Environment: real
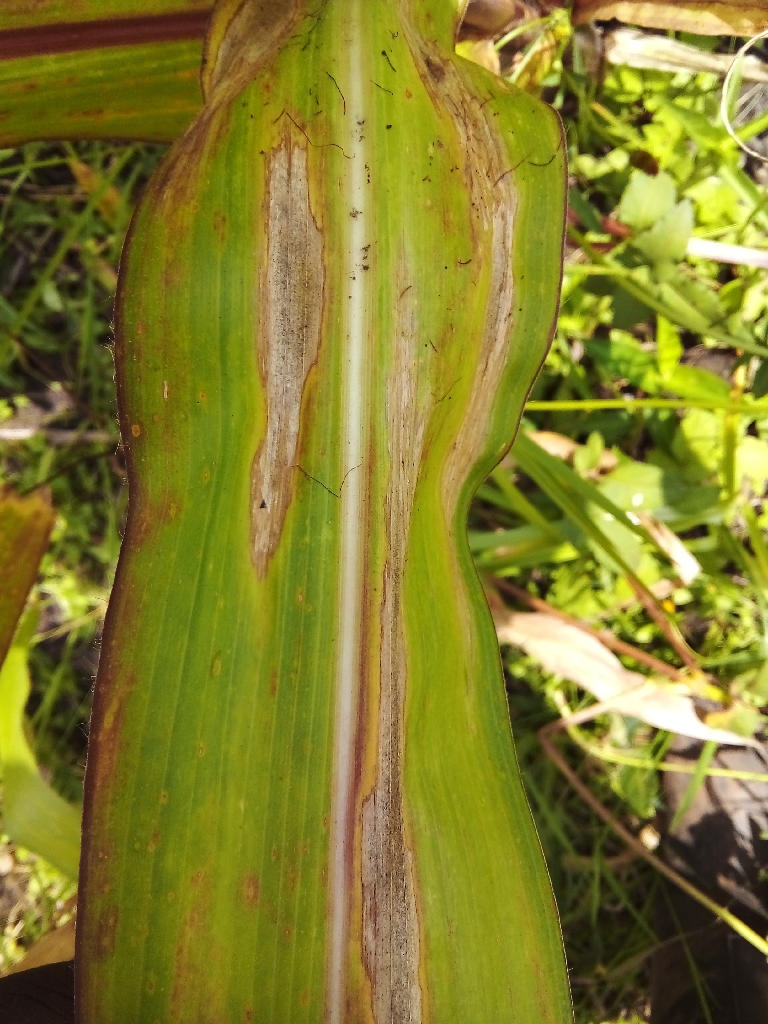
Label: northern_corn_leaf_blight